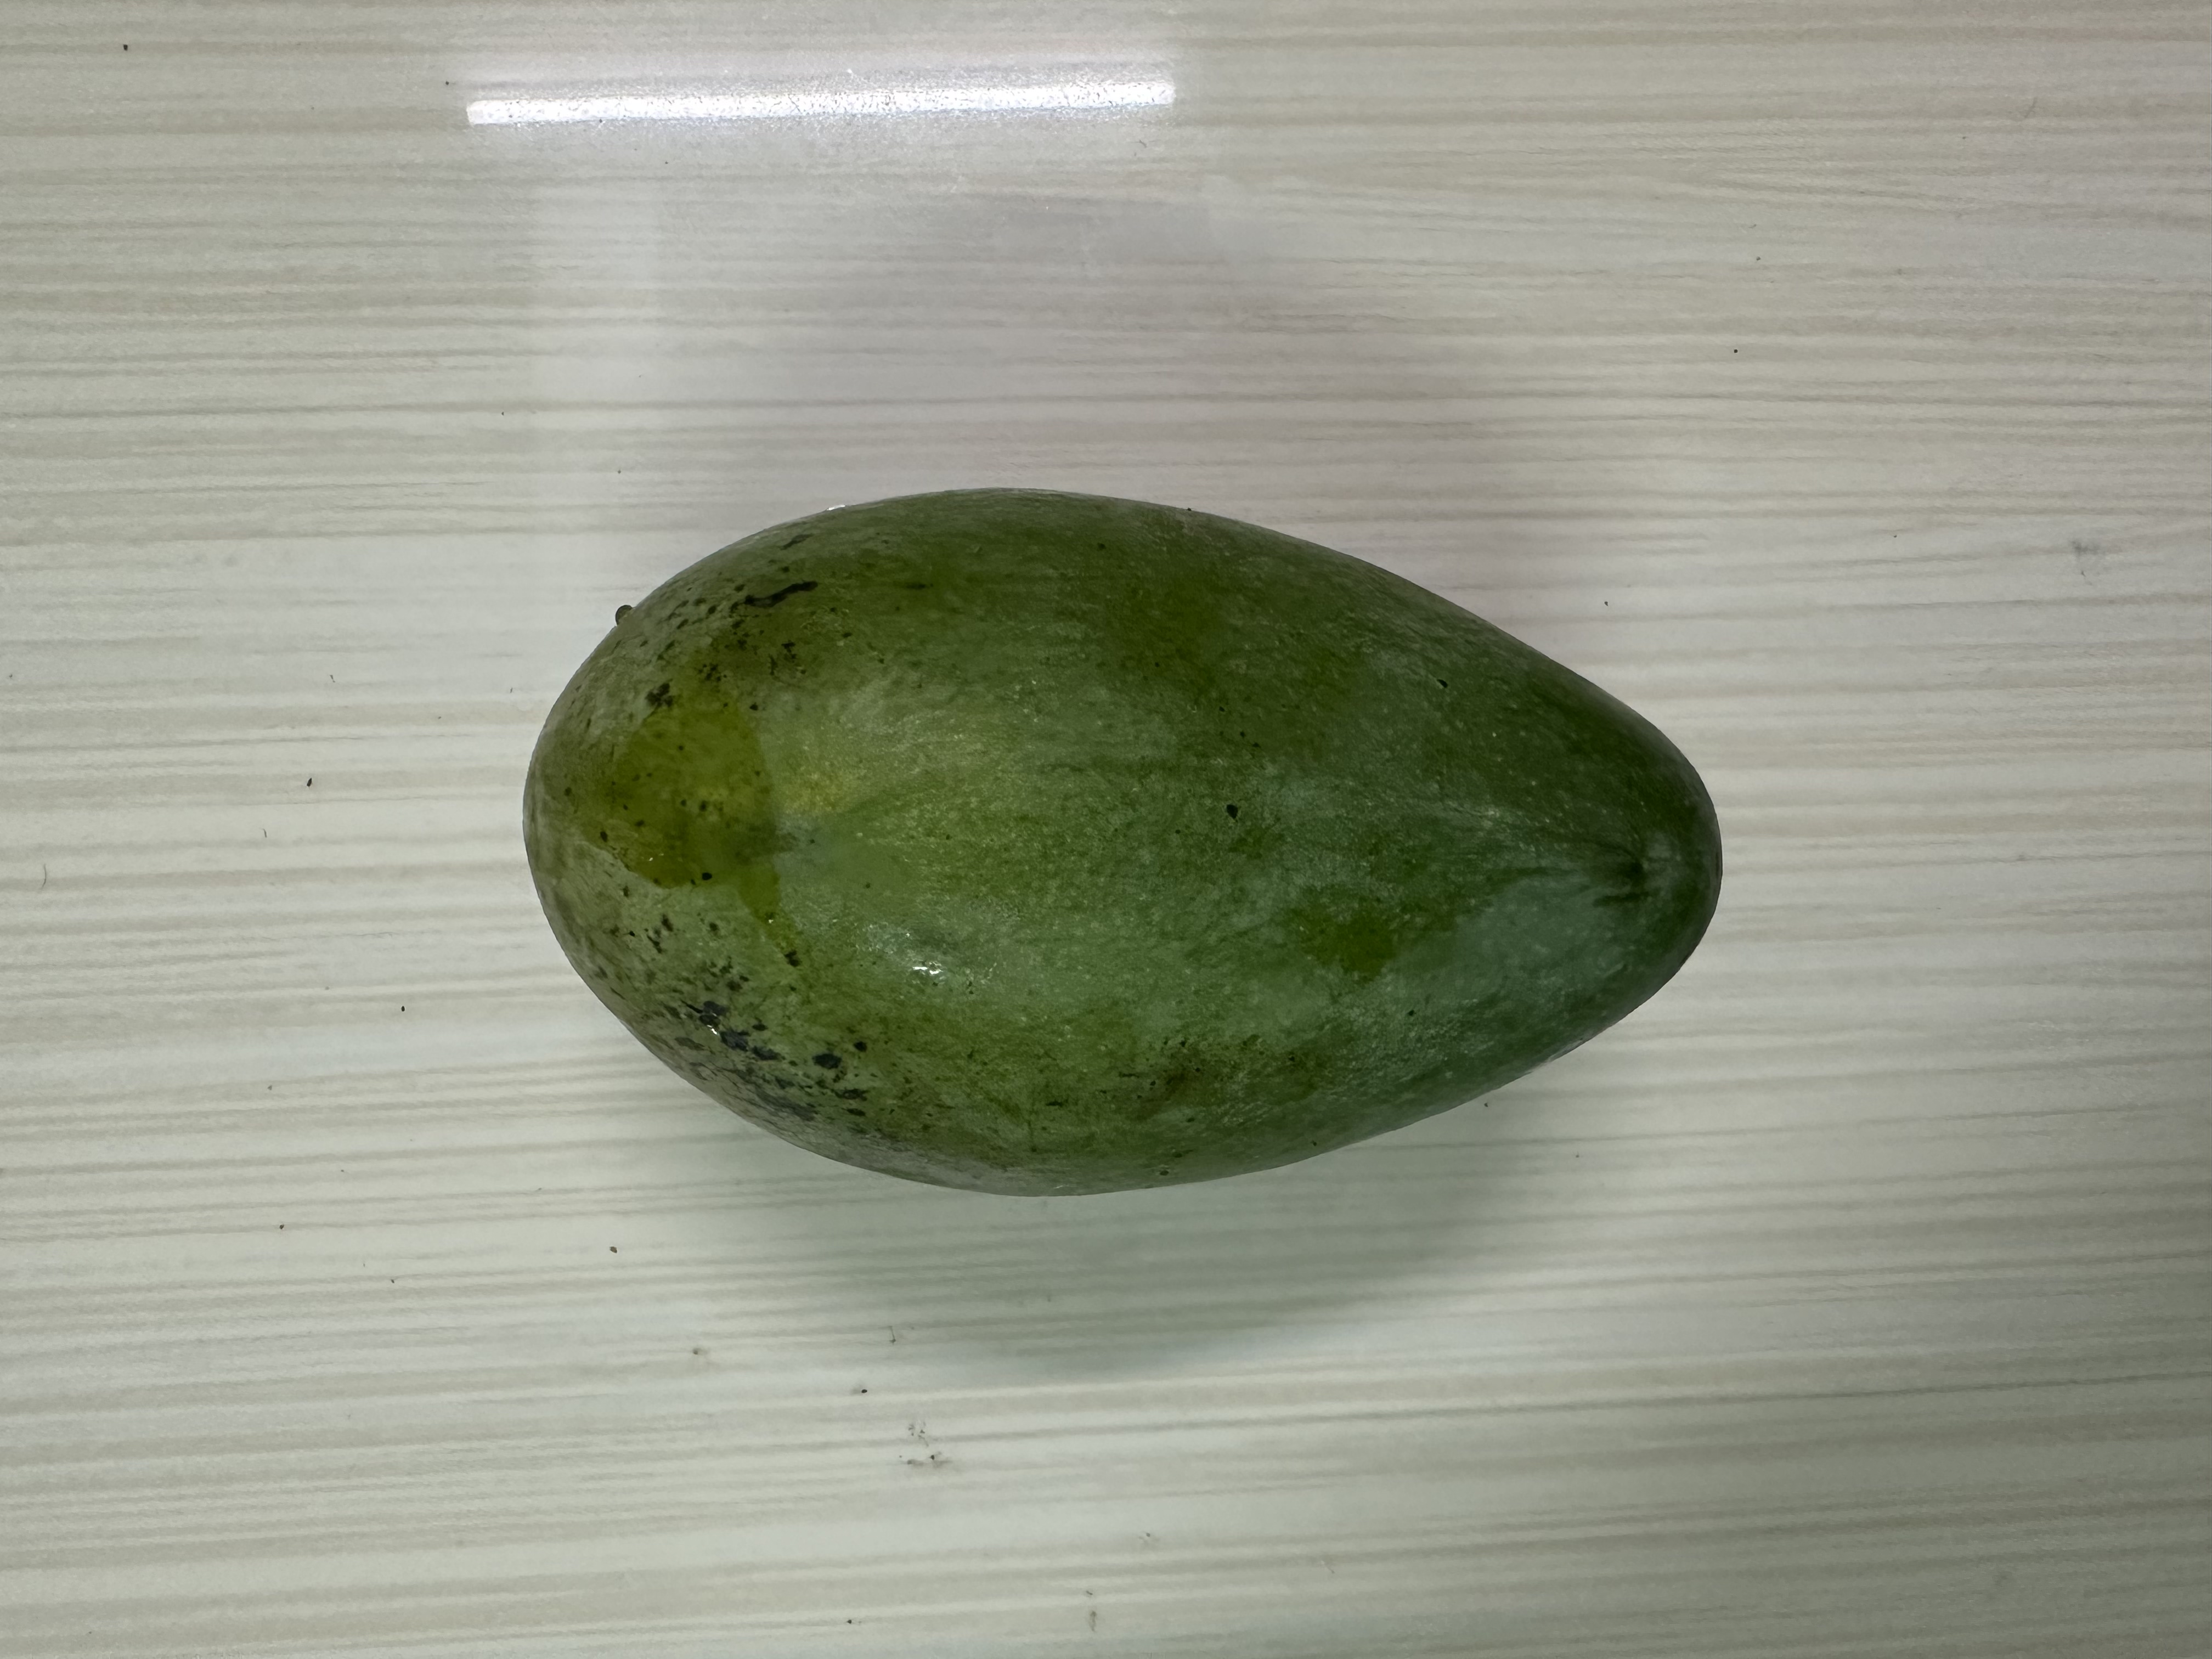
Mango variety: Amrapali